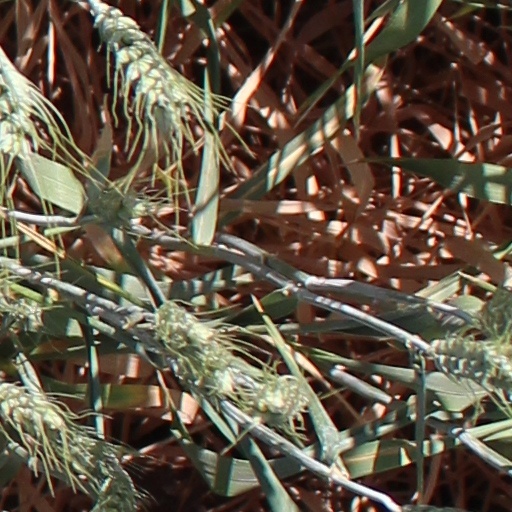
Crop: wheat